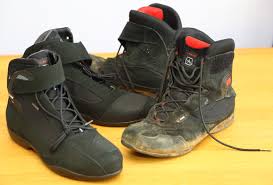
Waste category: shoes